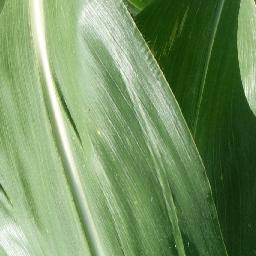
Label: Corn_(Maize)___Healthy